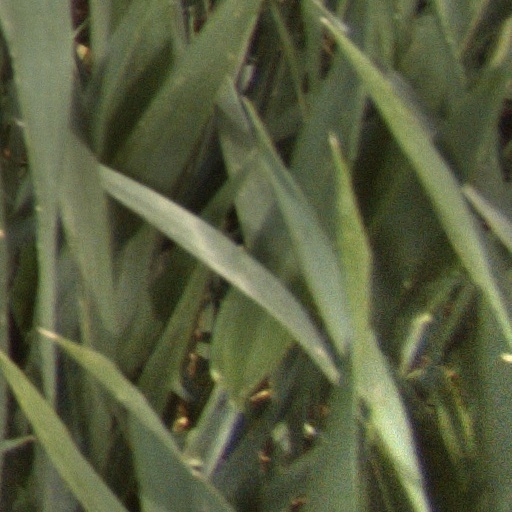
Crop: wheat